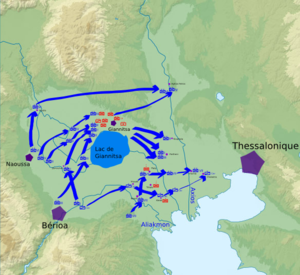
Carte de la bataille de Giannitsa (1er - 2 novembre 1912)
La bataille de Giannitsá est une bataille de la première guerre balkanique qui opposa la Grèce à l'Empire ottoman les 19 et 20 octobre ou 1ᵉʳ et 2 novembre 1912. Elle fut remportée par la Grèce. La route de Thessalonique lui fut alors ouverte.